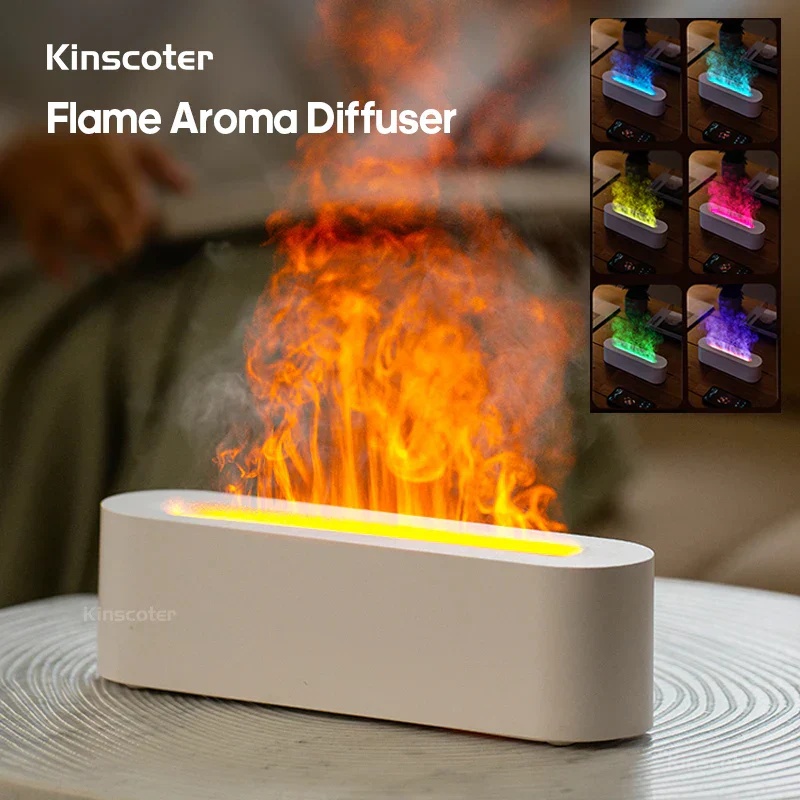
Dyfuzor aromatyczny z efektem ognia, nawilżacz powietrza
Rozmiar produktu: 25,5*7,5*7 cm (10*2,95*2,75 cala) Pojemność: 150ml Objętość atomizacji: 20-30 ml/H Czas użytkowania: 5-7 godzin Funkcja: atomizacja olejków aromatycznych, inteligentne wyłączanie bez wody, kolorowe oświetlenie otoczenia i realistyczne nocne światło płomienia Certyfikacja: ce, RoHS, Fcc Materiał: tworzywo ABS (bez BPA), przyjazna dla środowiska płytka drukowana, elementy elektroniczne Zawiera: 1x Dyfuzor 1x Kabel typu C 1x Instrukcja w języku angielskim
Brand: Home&Garden
Category: Home & Garden > Decor > Home Fragrance Accessories > Fragrance Diffusers > Electric Diffusers